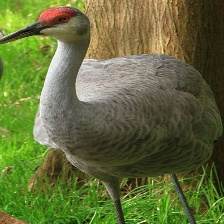
Species: SANDHILL CRANE
Scientific name: GRUS CANADENSIS
ImageNet parent category: crane